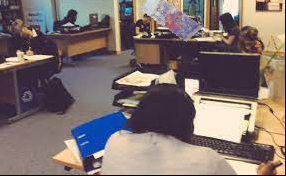
Denominación: 100